Xiaoxiang poetry

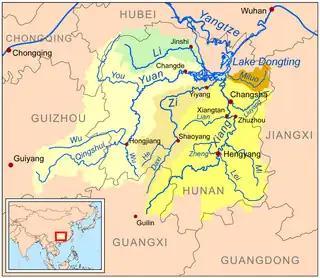
Map showing various lakes and rivers in the Xiaoxiang region, including the Xiao and Xiang Rivers

The Xiaoxiang poetry genre is symbolically oriented around a certain geographic region, known as the Xiaoxiang, more-or-less modern Hunan Province. "Xiaoxiang" refers to the "lakes and rivers" region in south-central China south of the middle-reaches of the Yangtze River and more-or-less corresponding with Hunan province: it is less a precise geographic entity than a concept: